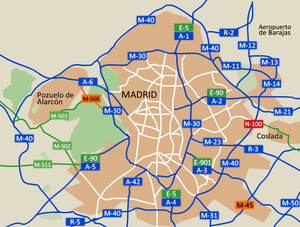
Madrid / Infrastruktur / Veje
Oversigt over motorvejsnettet i og omkring Madrid.
Madrid er Spaniens hovedstad og landets største by. Selve byen har omkring 3,3 millioner indbyggere, og hovedstadsområdet har over 6 millioner indbyggere. Målt på befolkningstal er selve byen den tredjestørste i EU efter London og Berlin, og hovedstadsområdet er ligeledes tredjestørst efter London og Paris. Byens areal er omkring 605 km².